Arina Rodionova

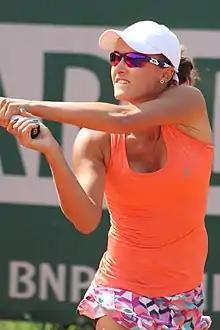
Rodionova at the 2015 French Open

Following the 2024 Australian Open, she reached the top 105 in the rankings at world No. 101, 20 years after her professional debut. With a win over Yuan Yue in Hua Hin, Thailand, she reached No. 97 in the singles rankings, on 5 February 2024, becoming the oldest woman to make a top 100 debut at 34 years old. She went one step further to reach her second career quarterfinal defeating another Chinese player, Bai Zhuoxuan.